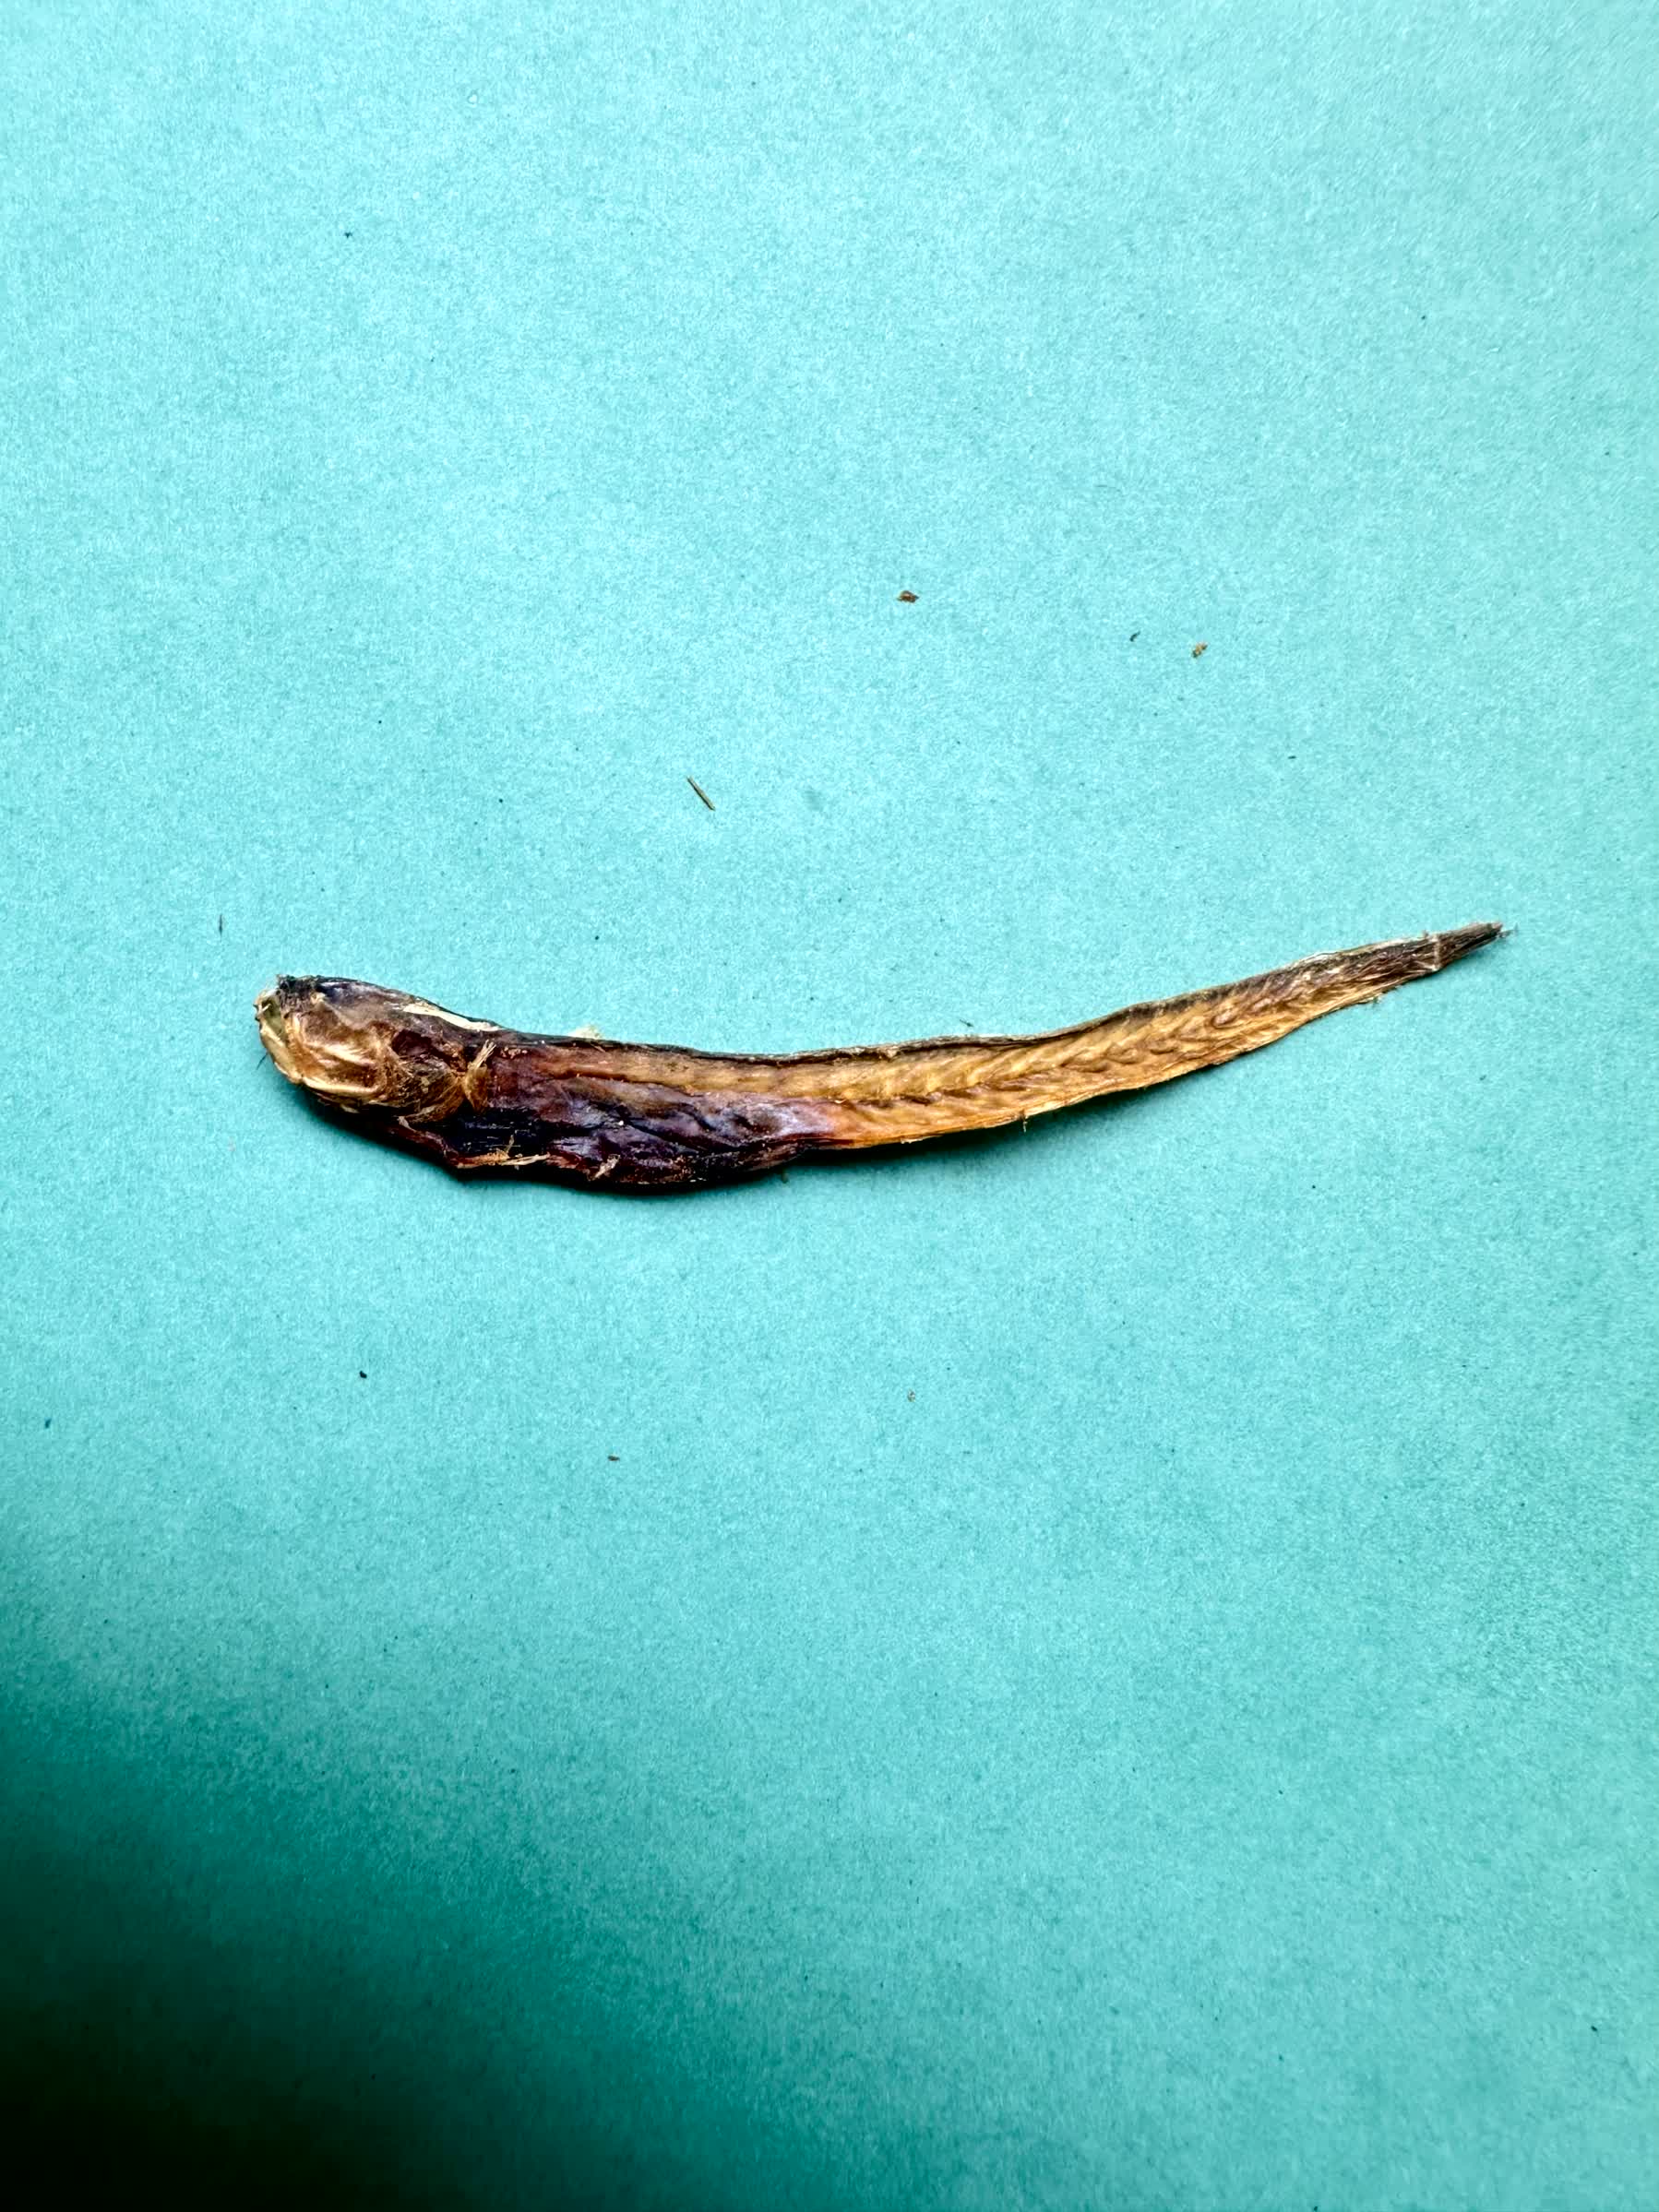
Species: Chewa